Cabinet of Louis Botha (Transvaal Colony)

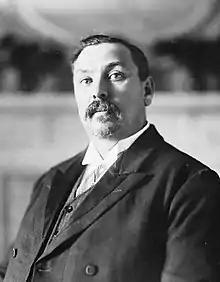

Louis Botha became Prime Minister of the Transvaal Colony on 4 March 1907, following the results of the election of 1907, with his Het Volk Party winning 37 out of 69 seats (including three affiliated independents) to the Legislative Assembly, ahead of the Progressive Party (21 seats), the National Association (16), Labour (3 seats) and 2 independents. On the results, the Governor, The Earl of Selbourne, wrote to the Colonial Office: "The clear majority which Het Volk has won over all other parties combined, together with the defeat of Sir Richard Solomon by Sir Percy FitzPatrick, has of course made it necessary for me to send for General Botha, and I have very little doubt that he will form a Ministry consisting mainly, if not entirely, of members of his own party".